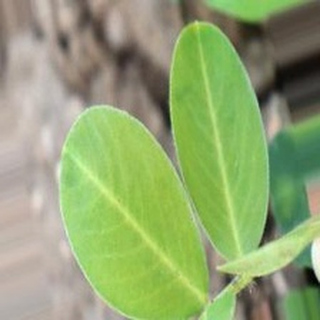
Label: healthy_groundnut